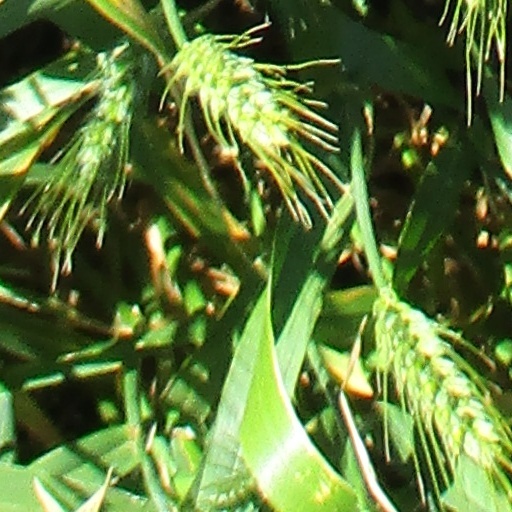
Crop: wheat